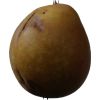
Label: Pear 3